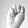
ASL letter: M